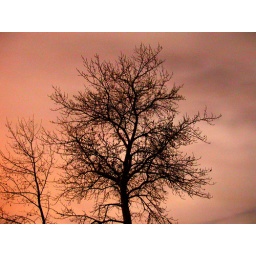
from 3:00 am, in an otherwise jet black farmers field